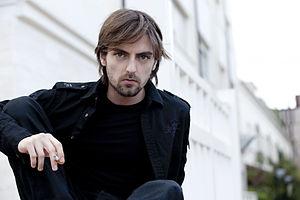
Damiano Russo est un acteur italien.